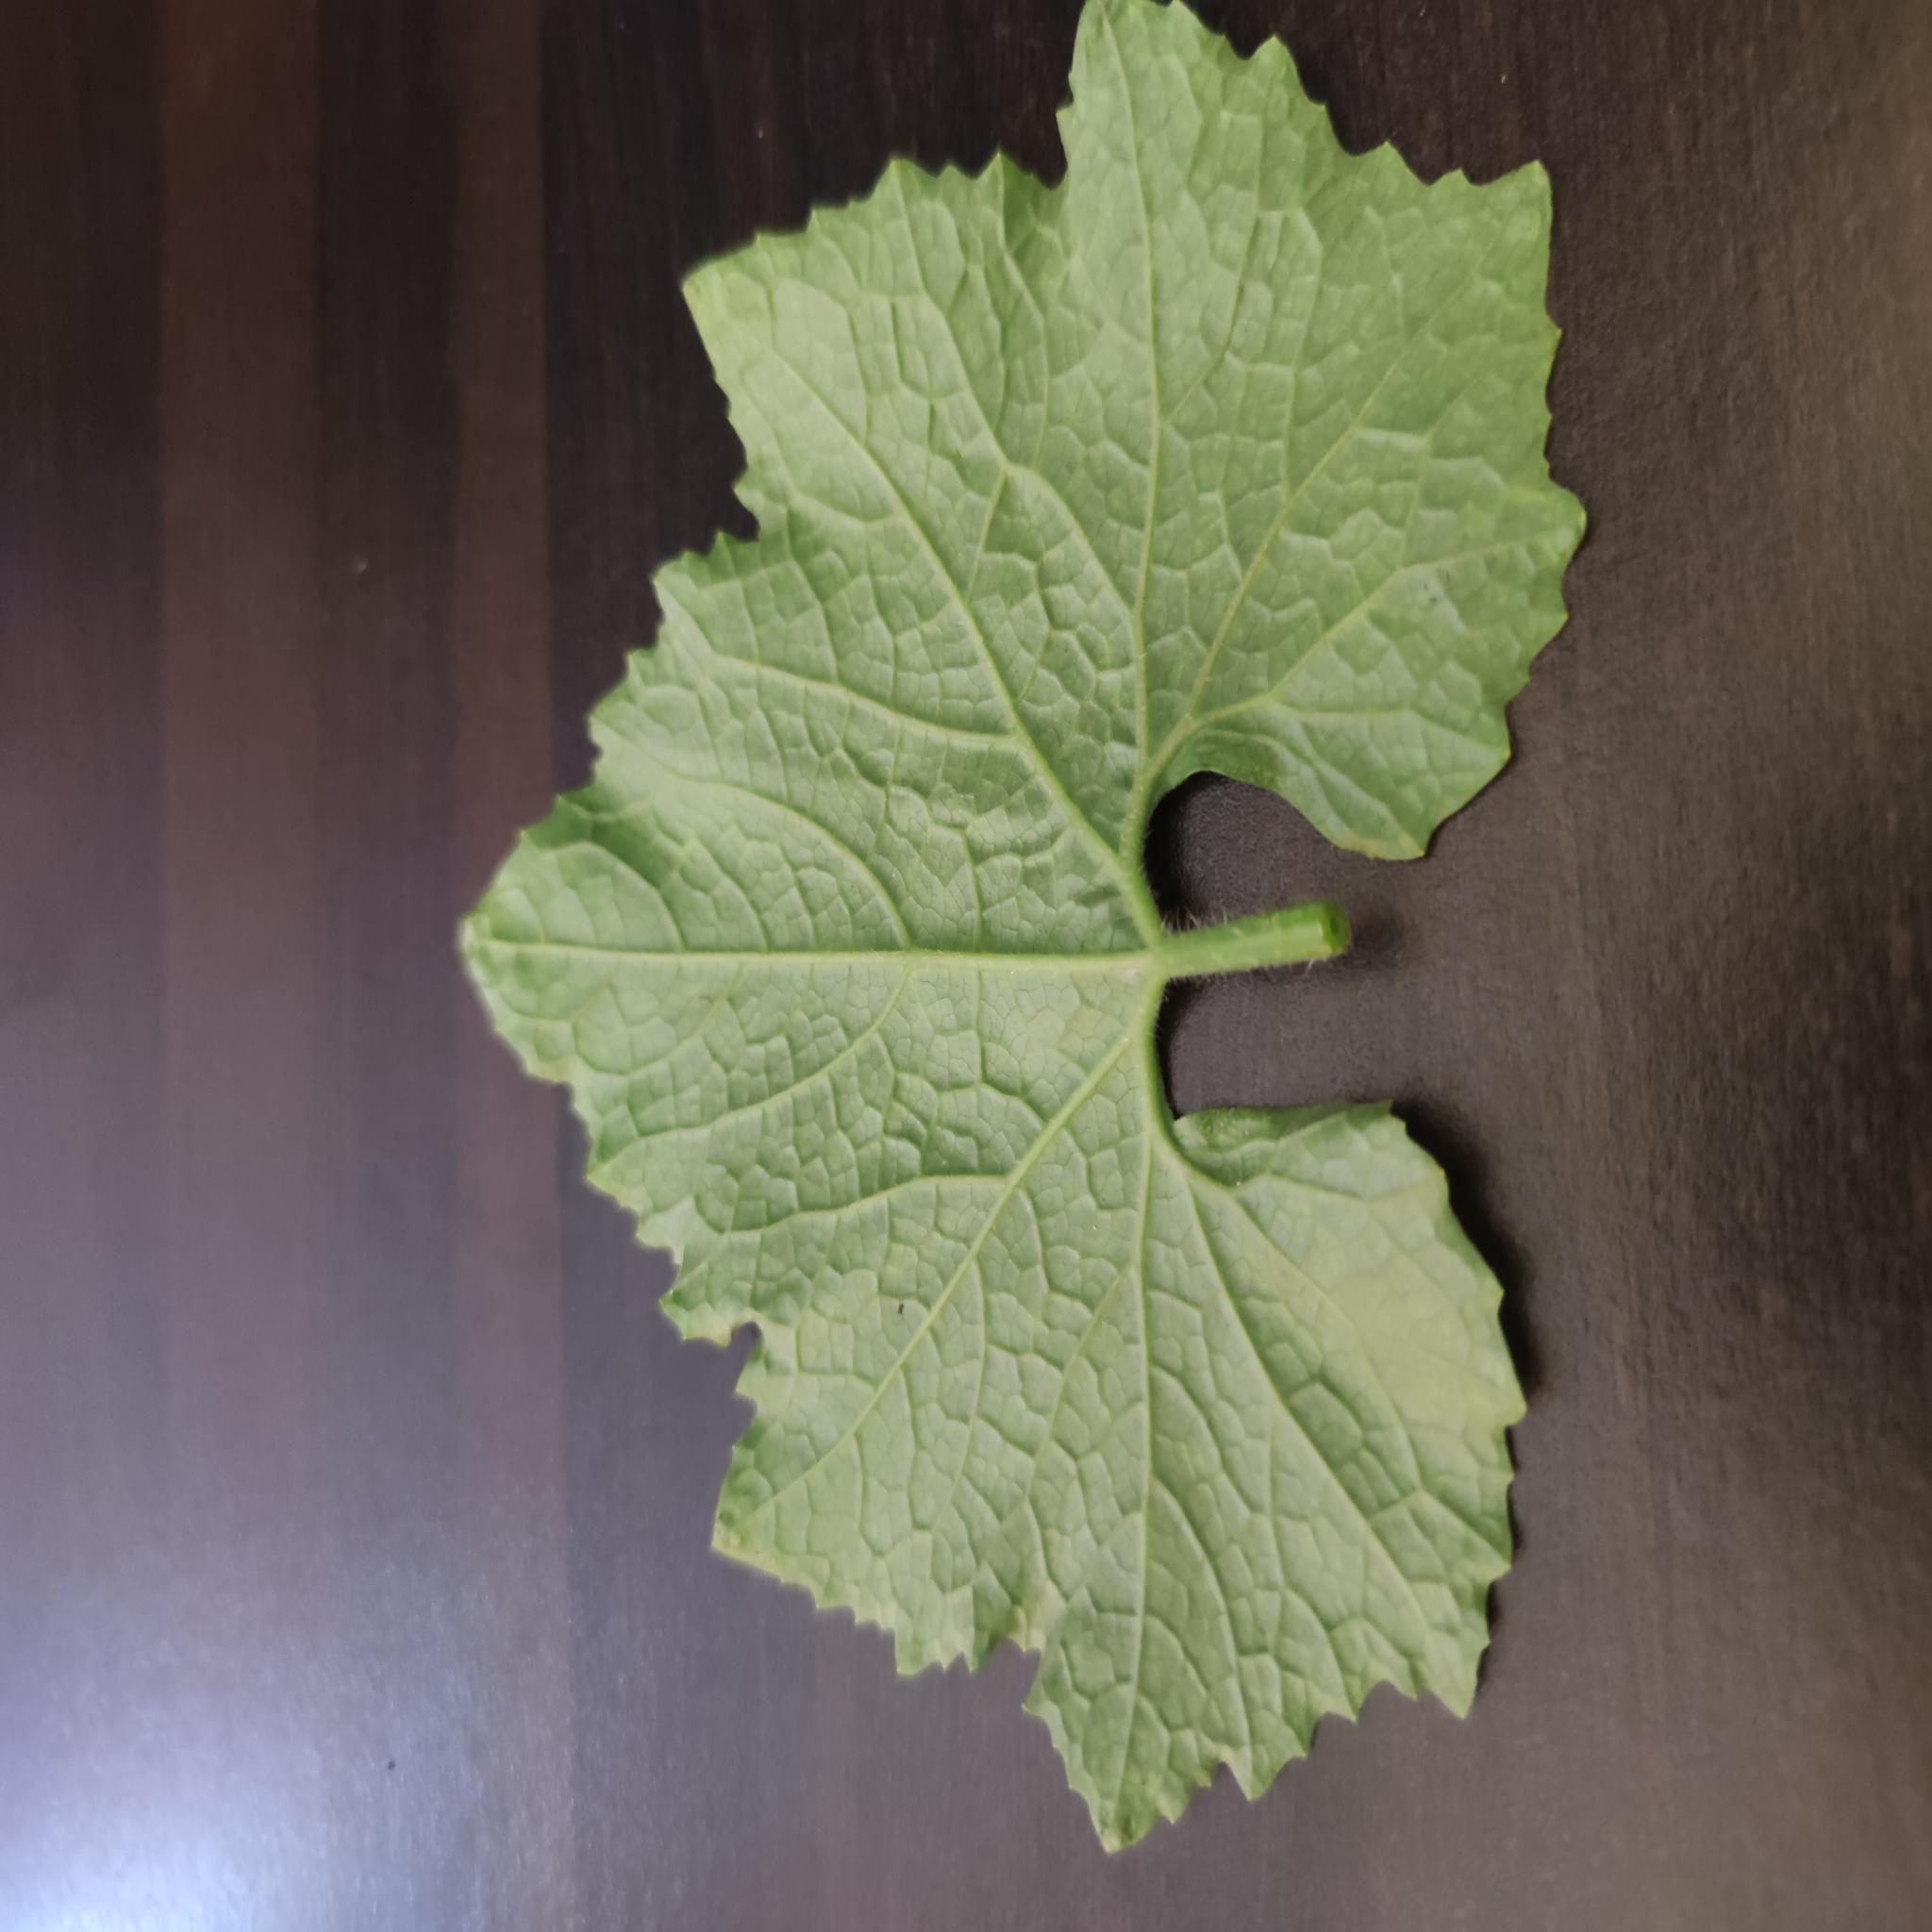
Label: Healthy